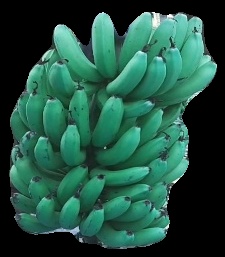
Variety: pachbale
Grade: grade3